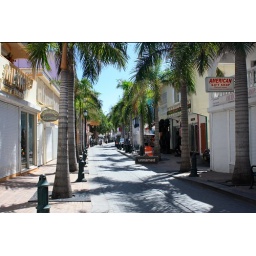
It sees a face in the orange barrel but did not recognize my face - as a face - in any of my pictures.